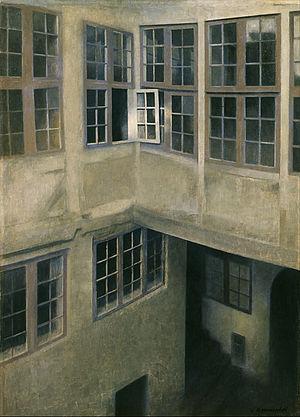
Vilhelm Hammershoi, né à Copenhague le 15 mai 1864 et mort dans la même ville le 13 février 1916, est un peintre intimiste danois.